Martha Coakley

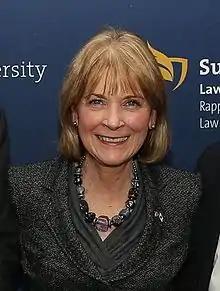
Coakley in 2014

Martha Mary Coakley (born July 14, 1953) is an American lobbyist, lawyer, and former politician who served as Attorney General of Massachusetts from 2007 to 2015. She is most notable for having lost a race for the United States Senate in what was widely considered a tremendous upset, a loss which had hugely significant ramifications for healthcare policy in America. Prior to serving as Attorney General, she was District Attorney of Middlesex County from 1999 to 2007.